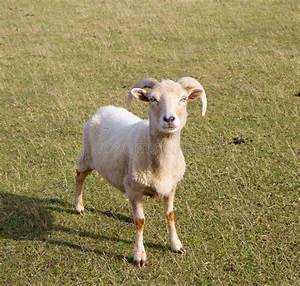
Label: pecora